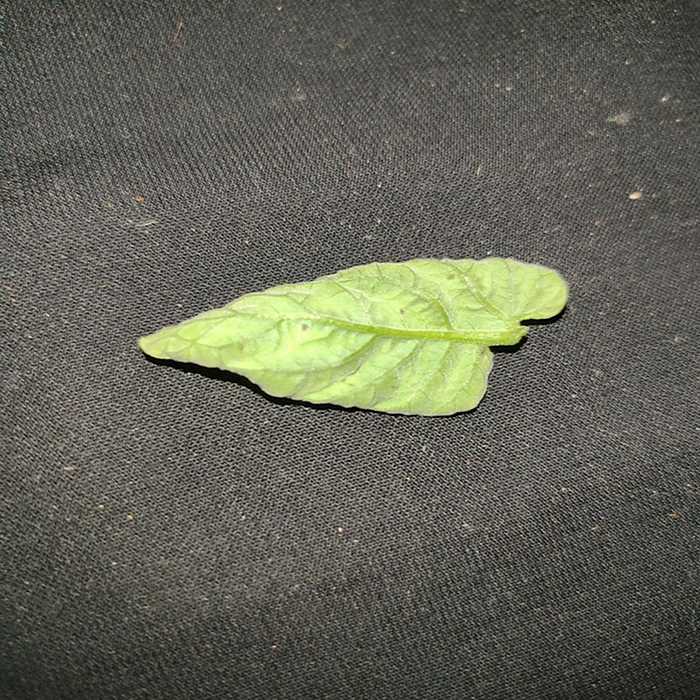
Plant: Tomato
Label: Tomato leaf curl virus